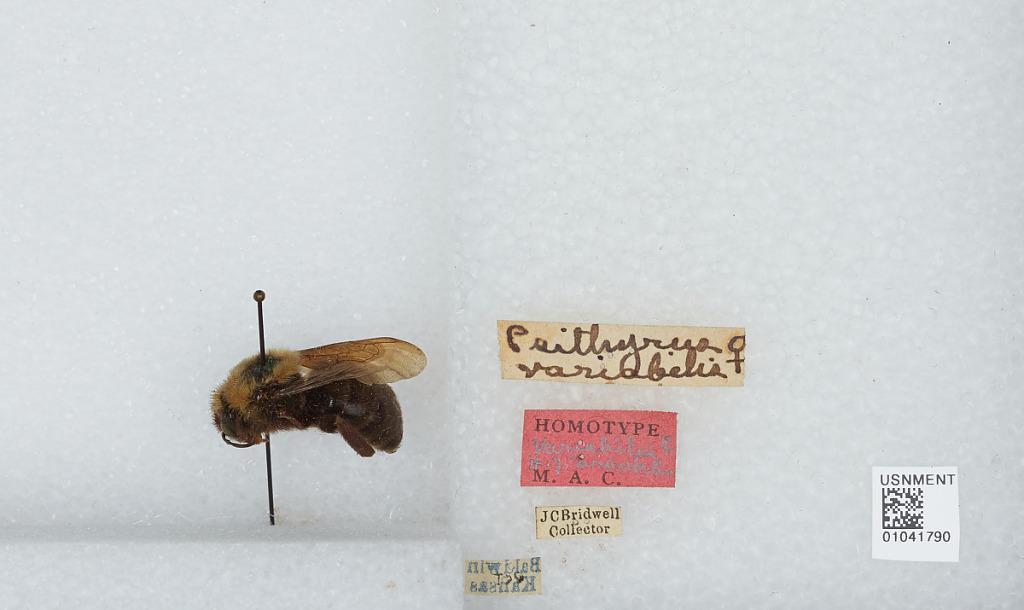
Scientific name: Bombus (Psithyrus) variabilis (Cresson)
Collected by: J. Bridwell
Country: United States
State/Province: Kansas
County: Douglas
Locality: Baldwin
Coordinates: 38.7775, -95.1875